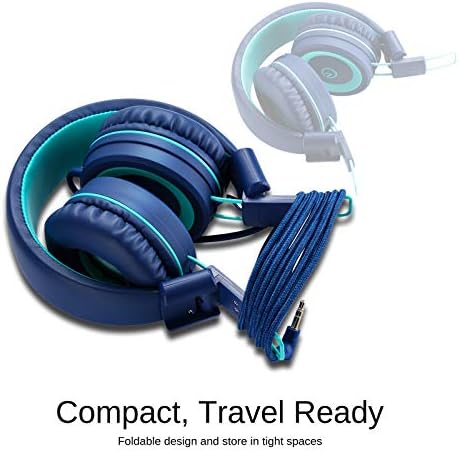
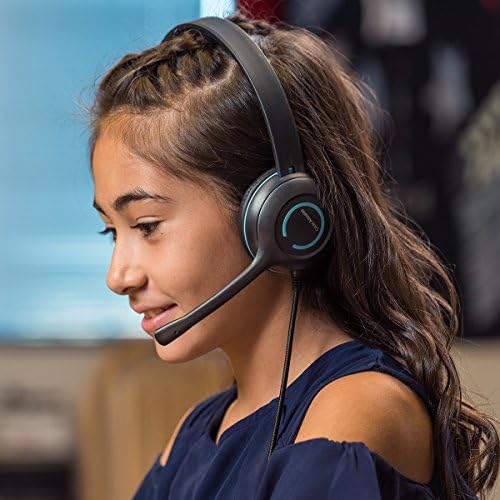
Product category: headphones
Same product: no